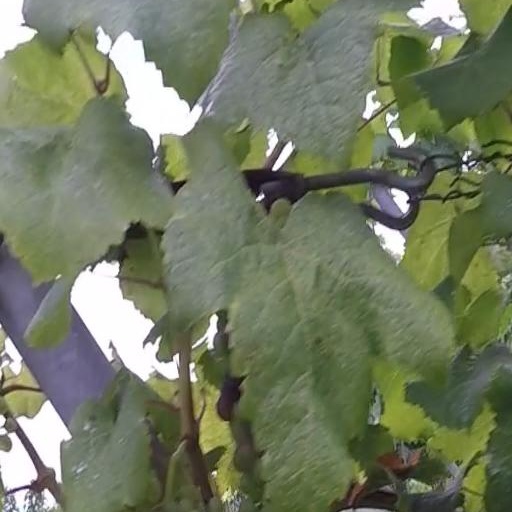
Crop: grape